George I, Prince of Waldeck and Pyrmont

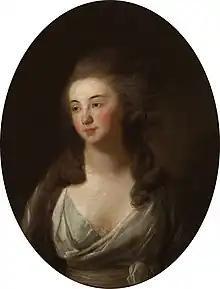
George's wife: Princess Augusta of Schwarzburg-Sondershausen, painted by Johann Friedrich August Tischbein (1786)

George was born on May 6, 1747. He was the son of Karl August, Prince of Waldeck and Pyrmont and Countess Palatine Christiane Henriette of Zweibrücken-Birkenfeld. Like his brother Friedrich, he was also educated in Switzerland, became a colonel in the Austrian service in 1778 and a major general in the infantry in 1783.